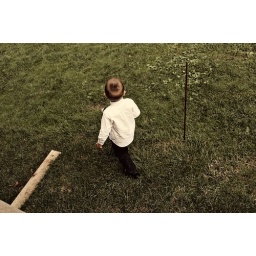
boy on grass from above